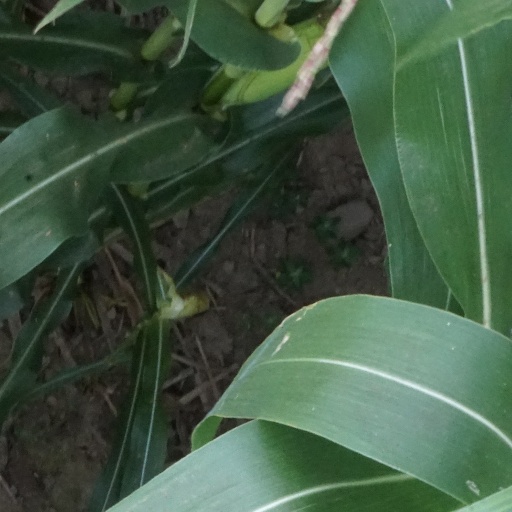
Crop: maize; corn